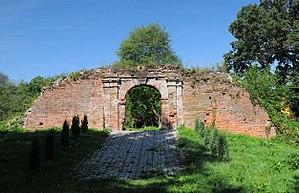
Mariampil, est un village dans l’oblast d'Ivano-Frankivsk en Ukraine. Il s'est appelé en polonais : Mariampol, en russe : Мариямполь, à l'époque soviétique Marynopil.